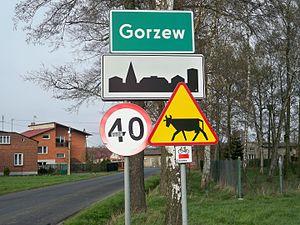
Gorzew est un village de la gmina de Pabianice, du powiat de Pabianice, dans la voïvodie de Łódź, situé dans le centre de la Pologne.